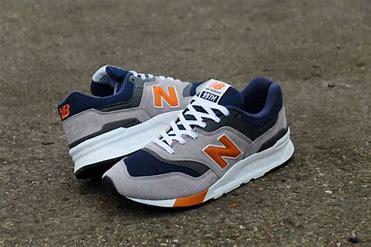
Brand: New
Model: Balance New Balance 997 Marathon